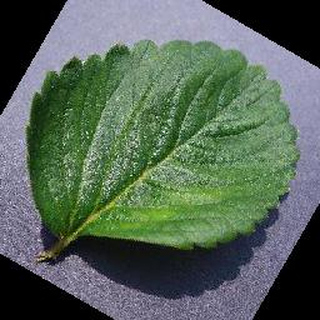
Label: healthy_strawberry